Avetis Nazarbekian

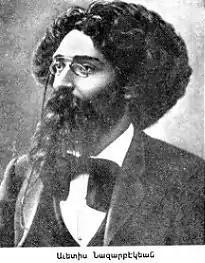

Avetis Vardani Nazarbekian (1866–1939), also known as "Nazarbek", "Avo" and "Lerents", was an Armenian poet, journalist, political activist and revolutionary. He was one of the founders of the Social Democrat Hunchakian Party.